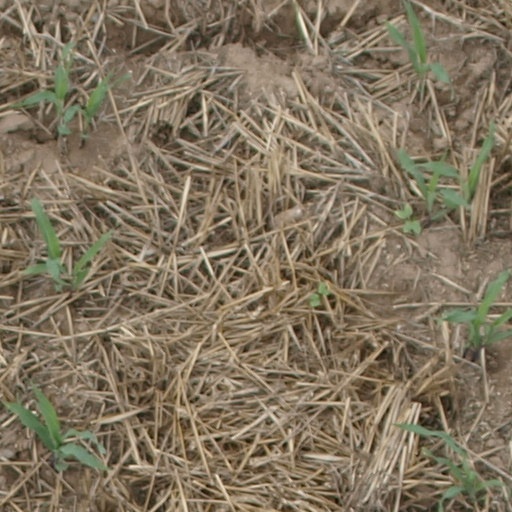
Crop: maize; corn